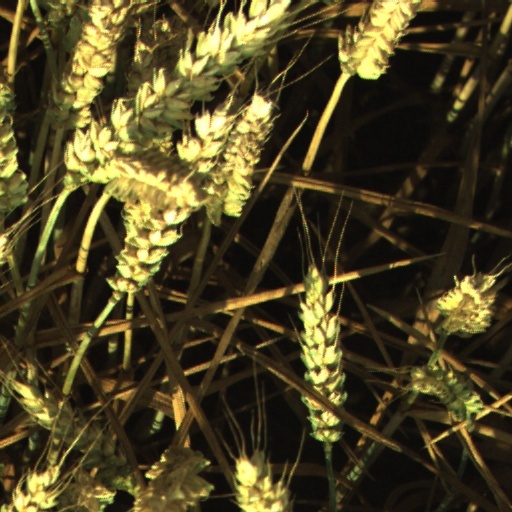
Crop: wheat